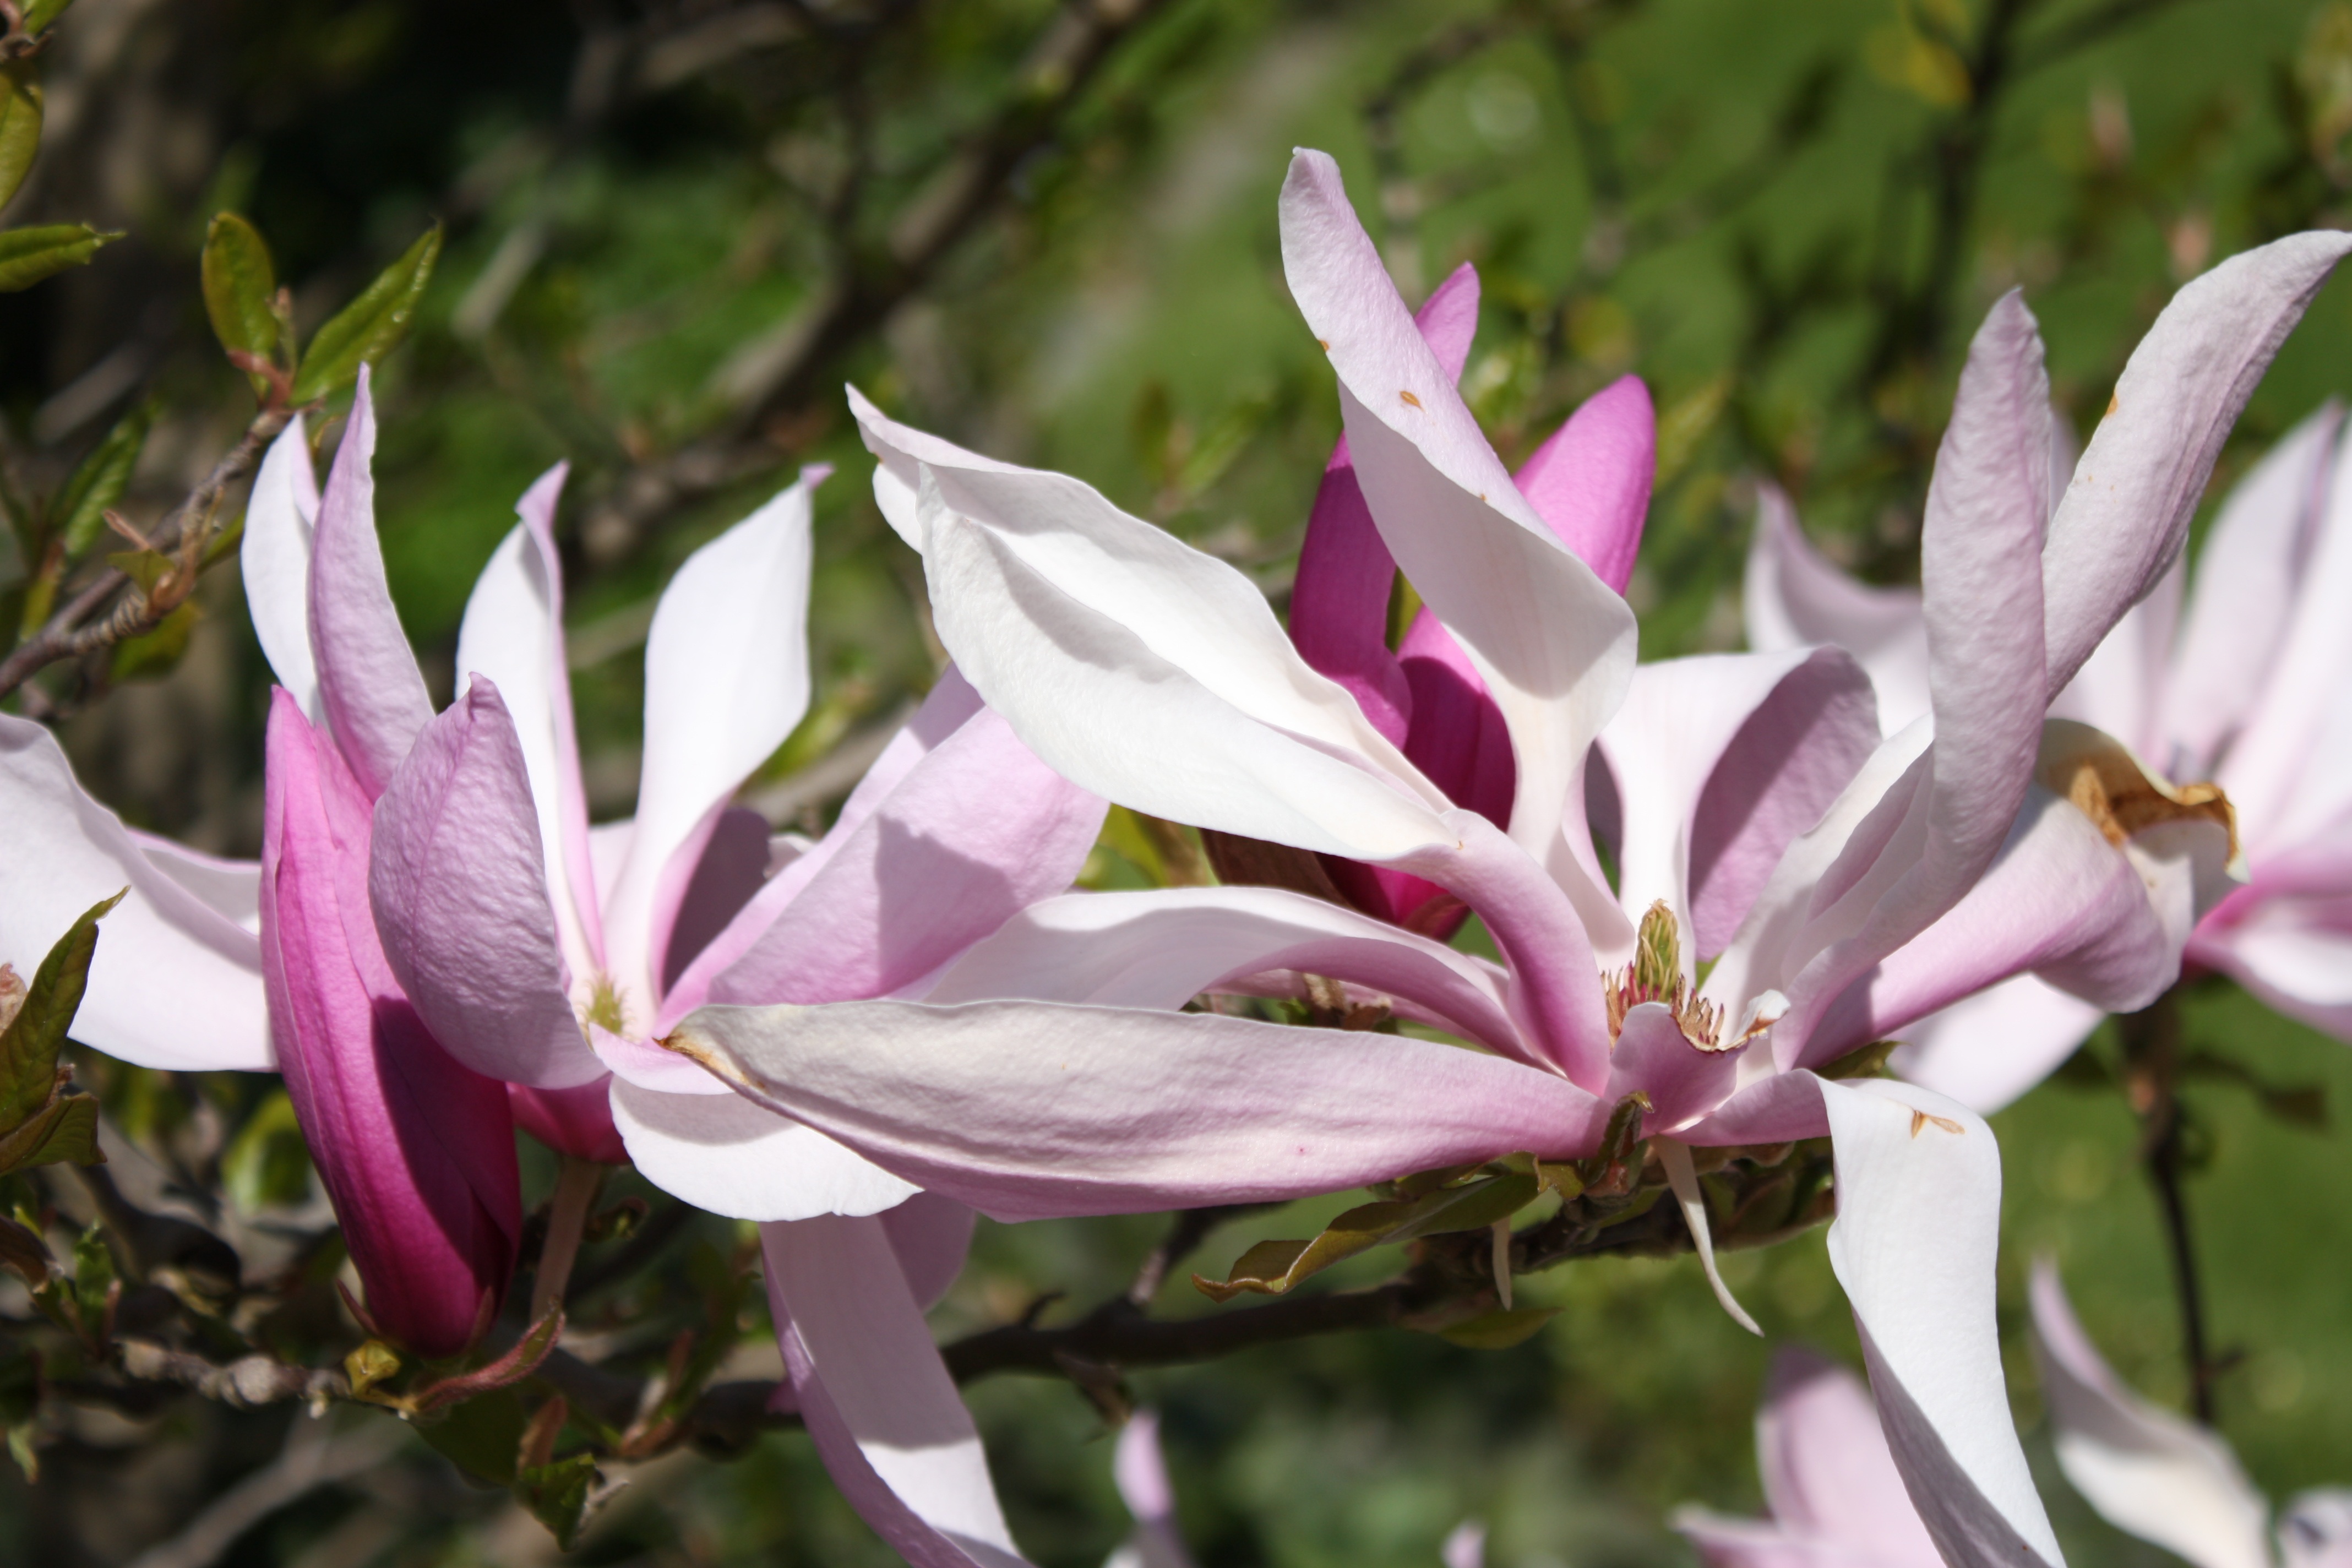
blossom, plant, flower, petal, bloom, spring, macro, botany, pink, flora, map, wildflower, flowers, floral greeting, shrub, magnolia, greeting card, flowering plant, magnolia blossom, tulip tree, land plant